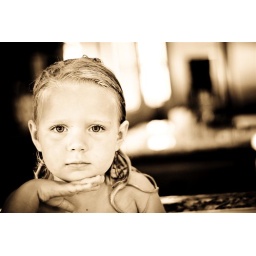
Posing in the kitchen sink